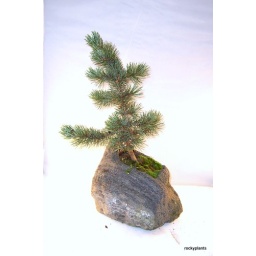
bristlecone pine in rock